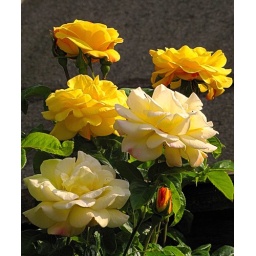
Lovely yellow roses in our garden last summer.